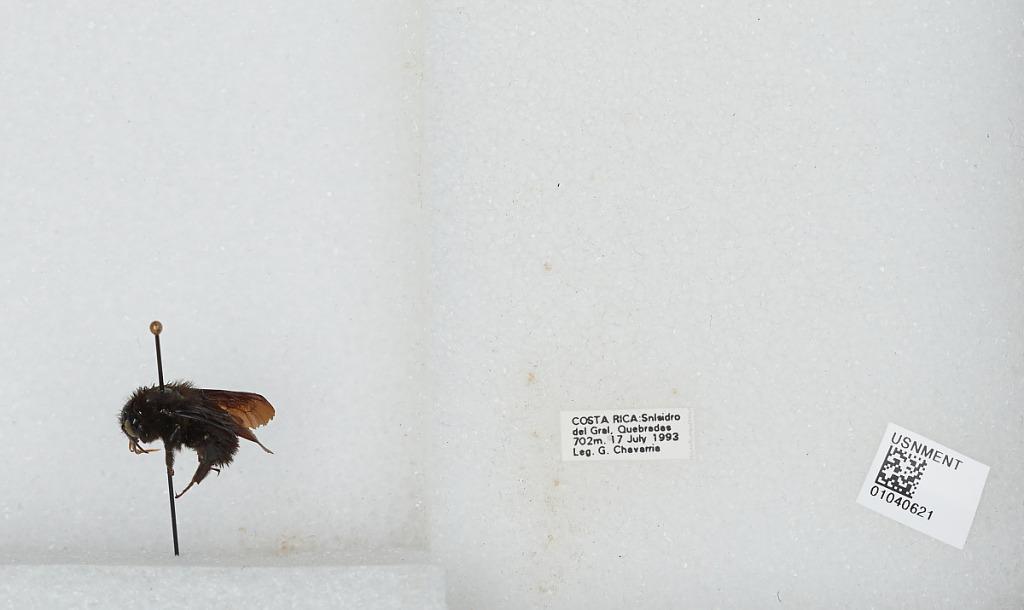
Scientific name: Bombus (Megabombus) pullatus Franklin
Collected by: G. Chavarria
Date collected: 1993-7-17
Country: Costa Rica
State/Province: San Josè
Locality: Quebradas, San Isidro del General